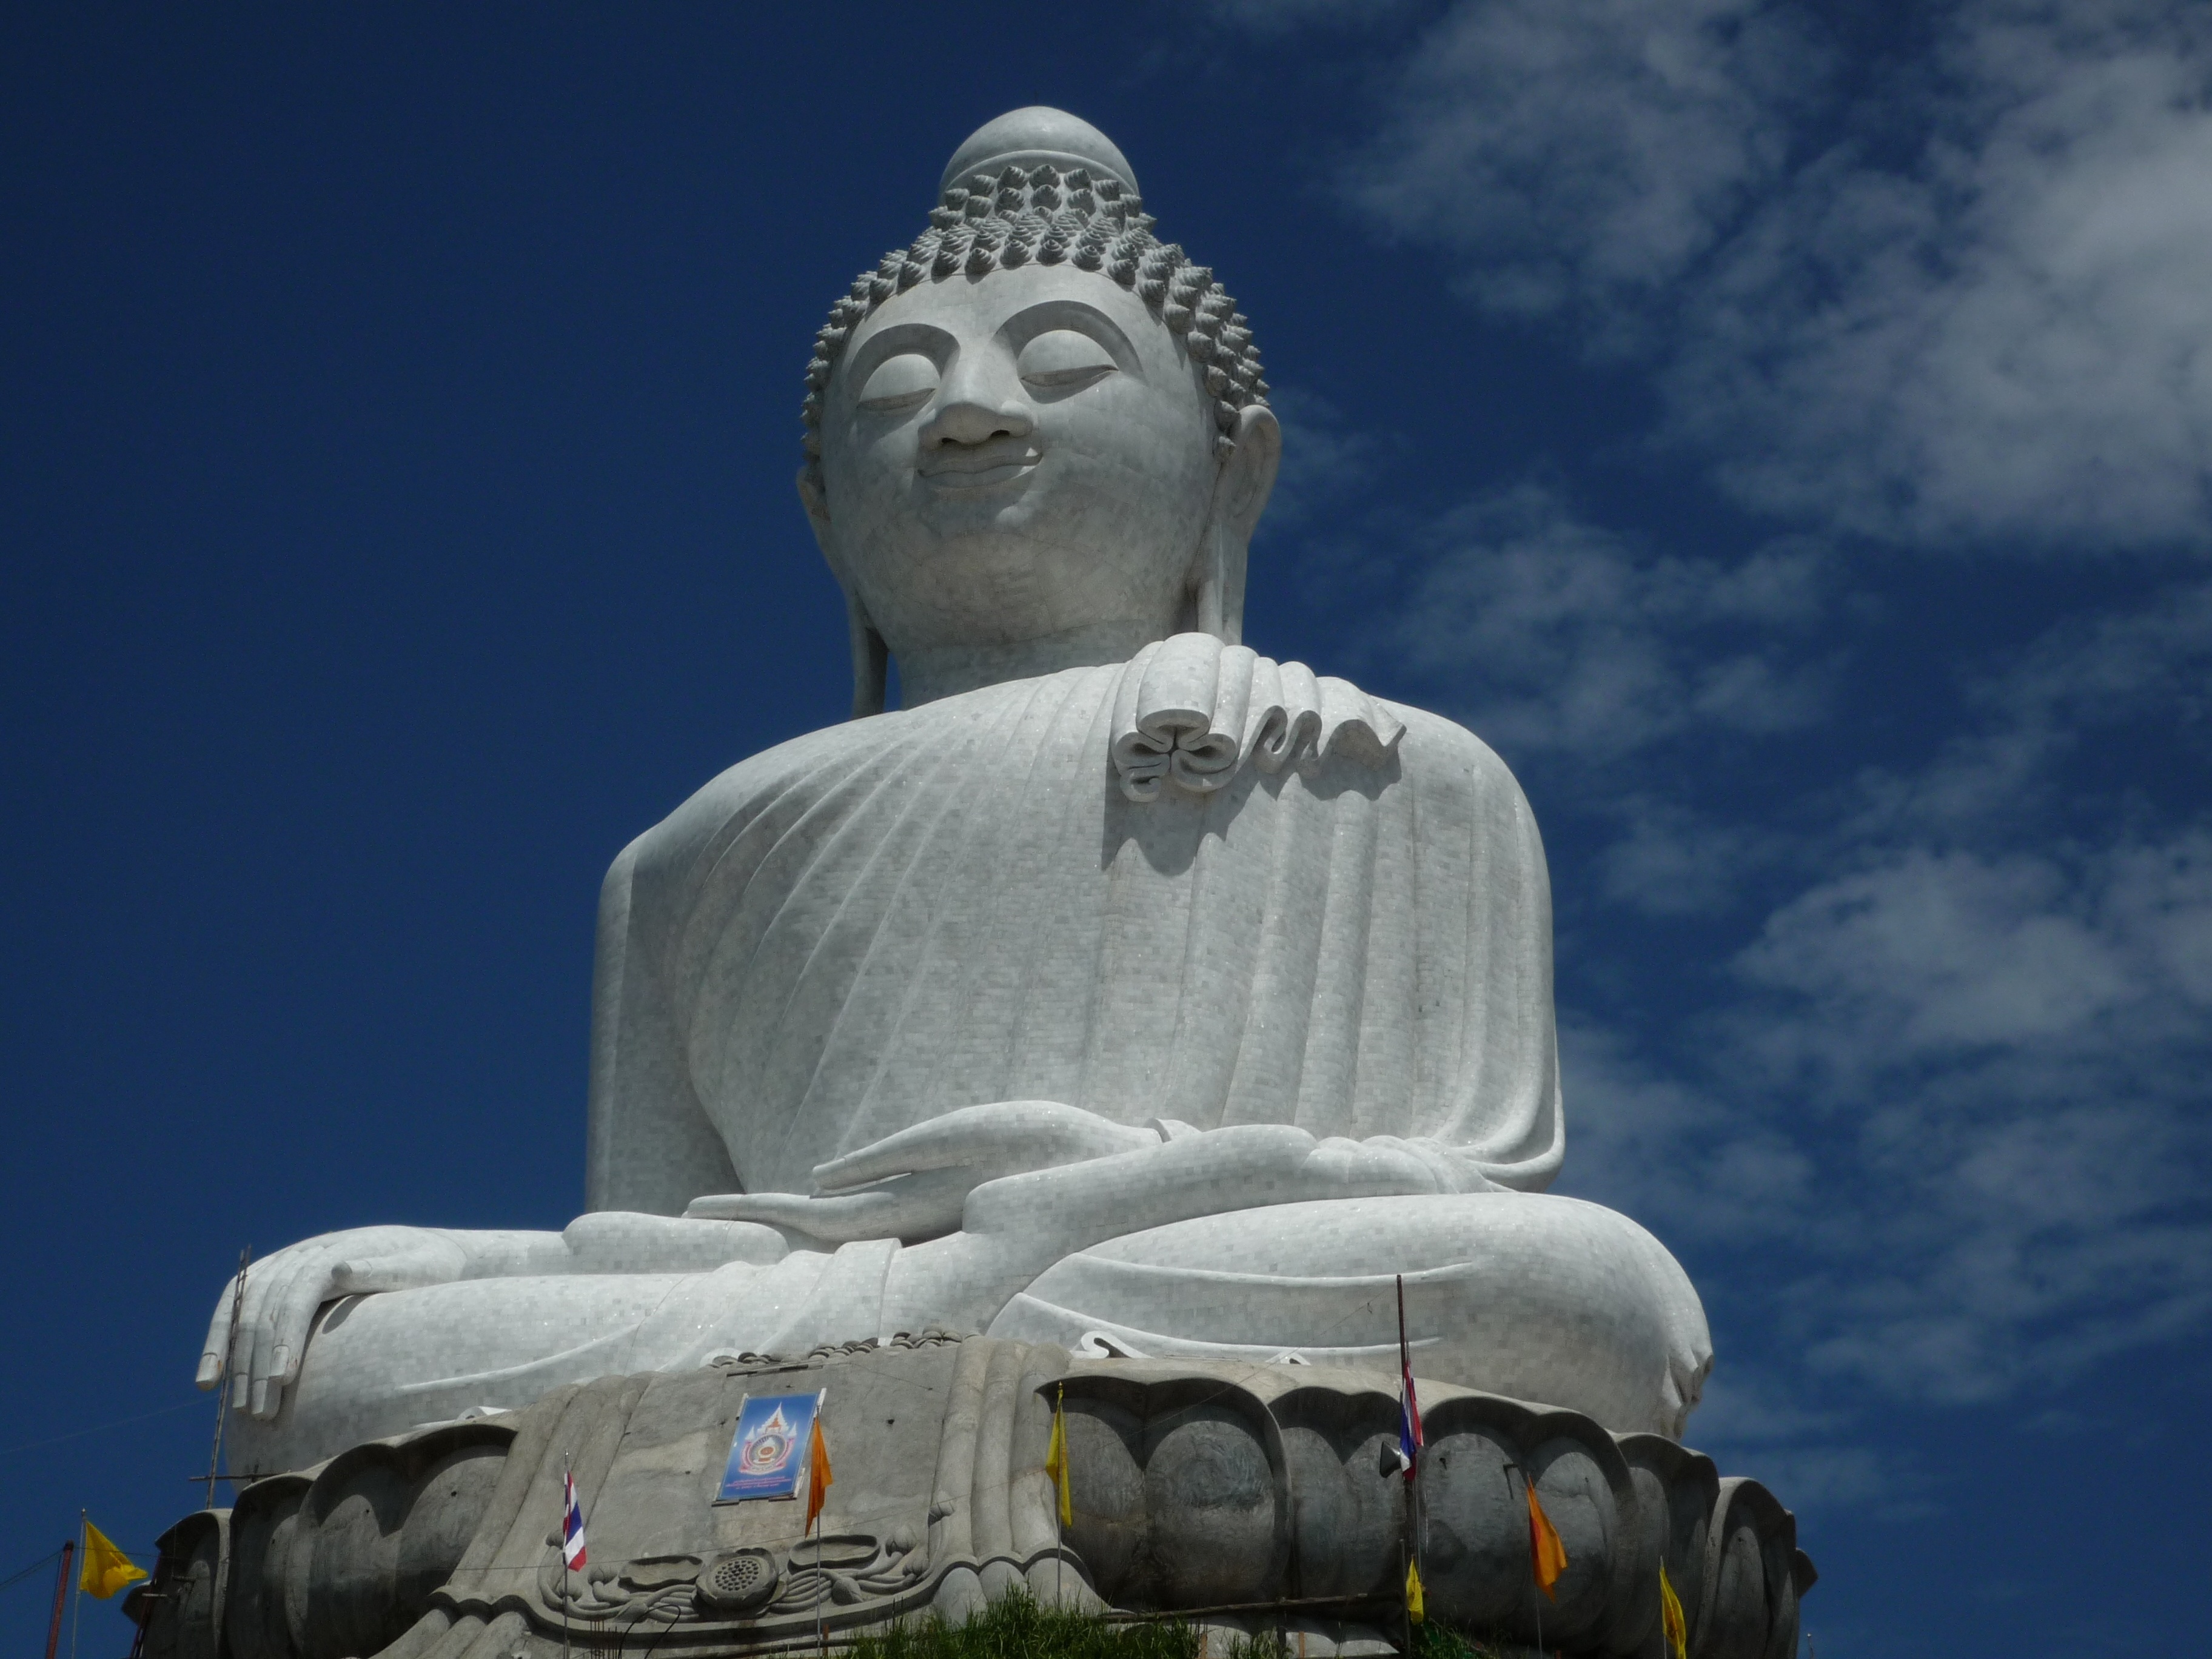
white, monument, statue, holiday, buddhist, thailand, sculpture, art, temple, big, phuket, gautama buddha, atmosphere of earth